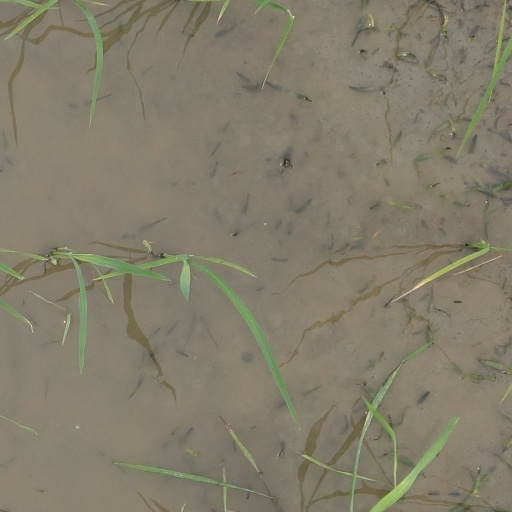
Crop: rice